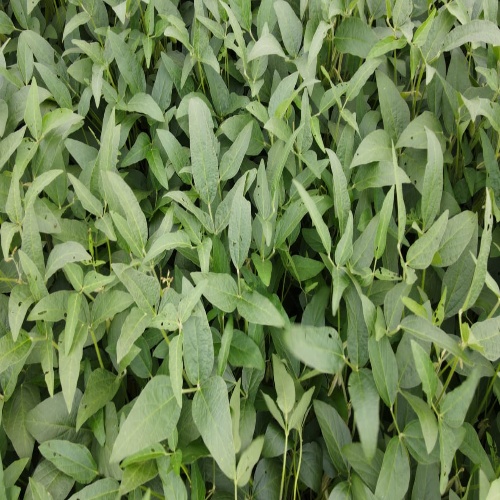
Label: Diabrotica_speciosa